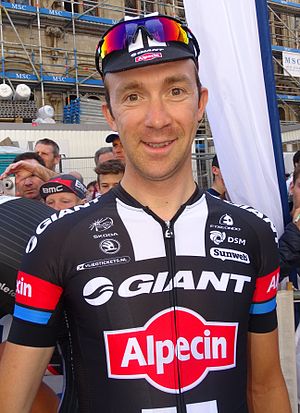
Thierry Hupond
Thierry Hupond er en tidligere fransk professionel cykelrytter.